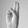
ASL letter: U